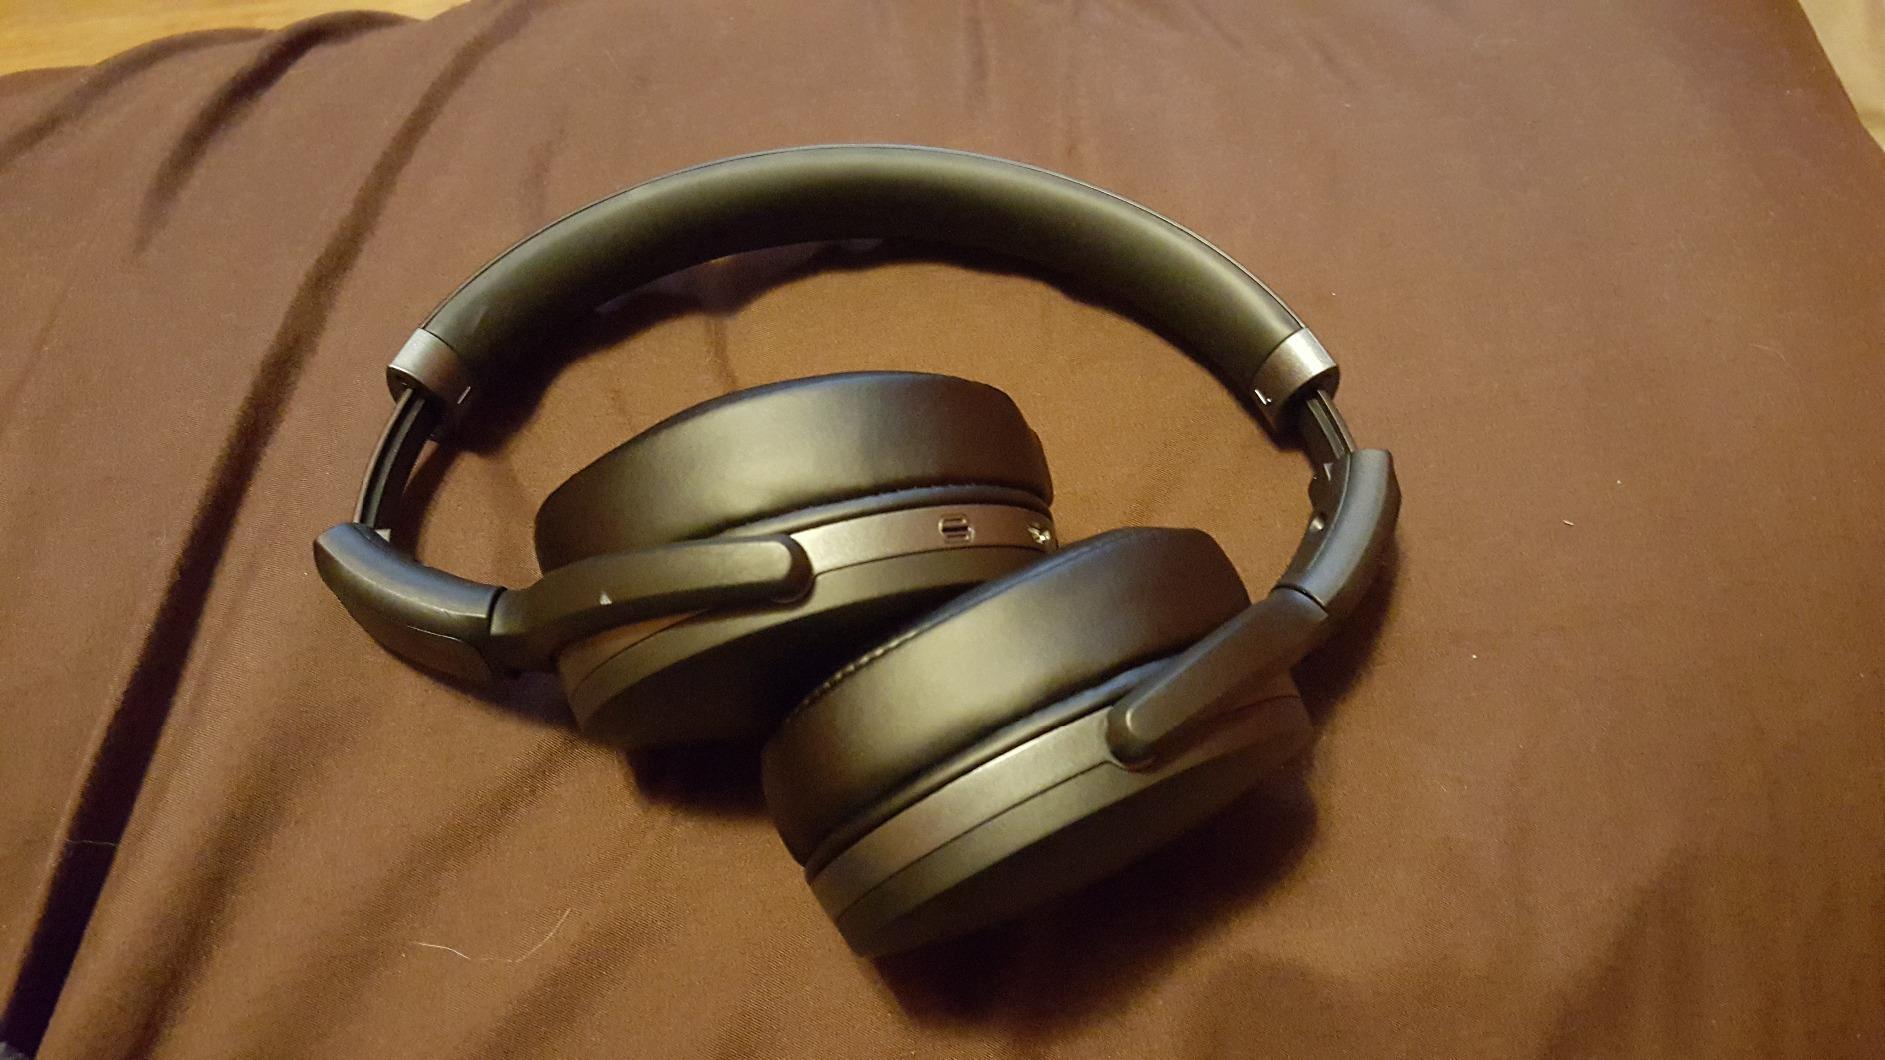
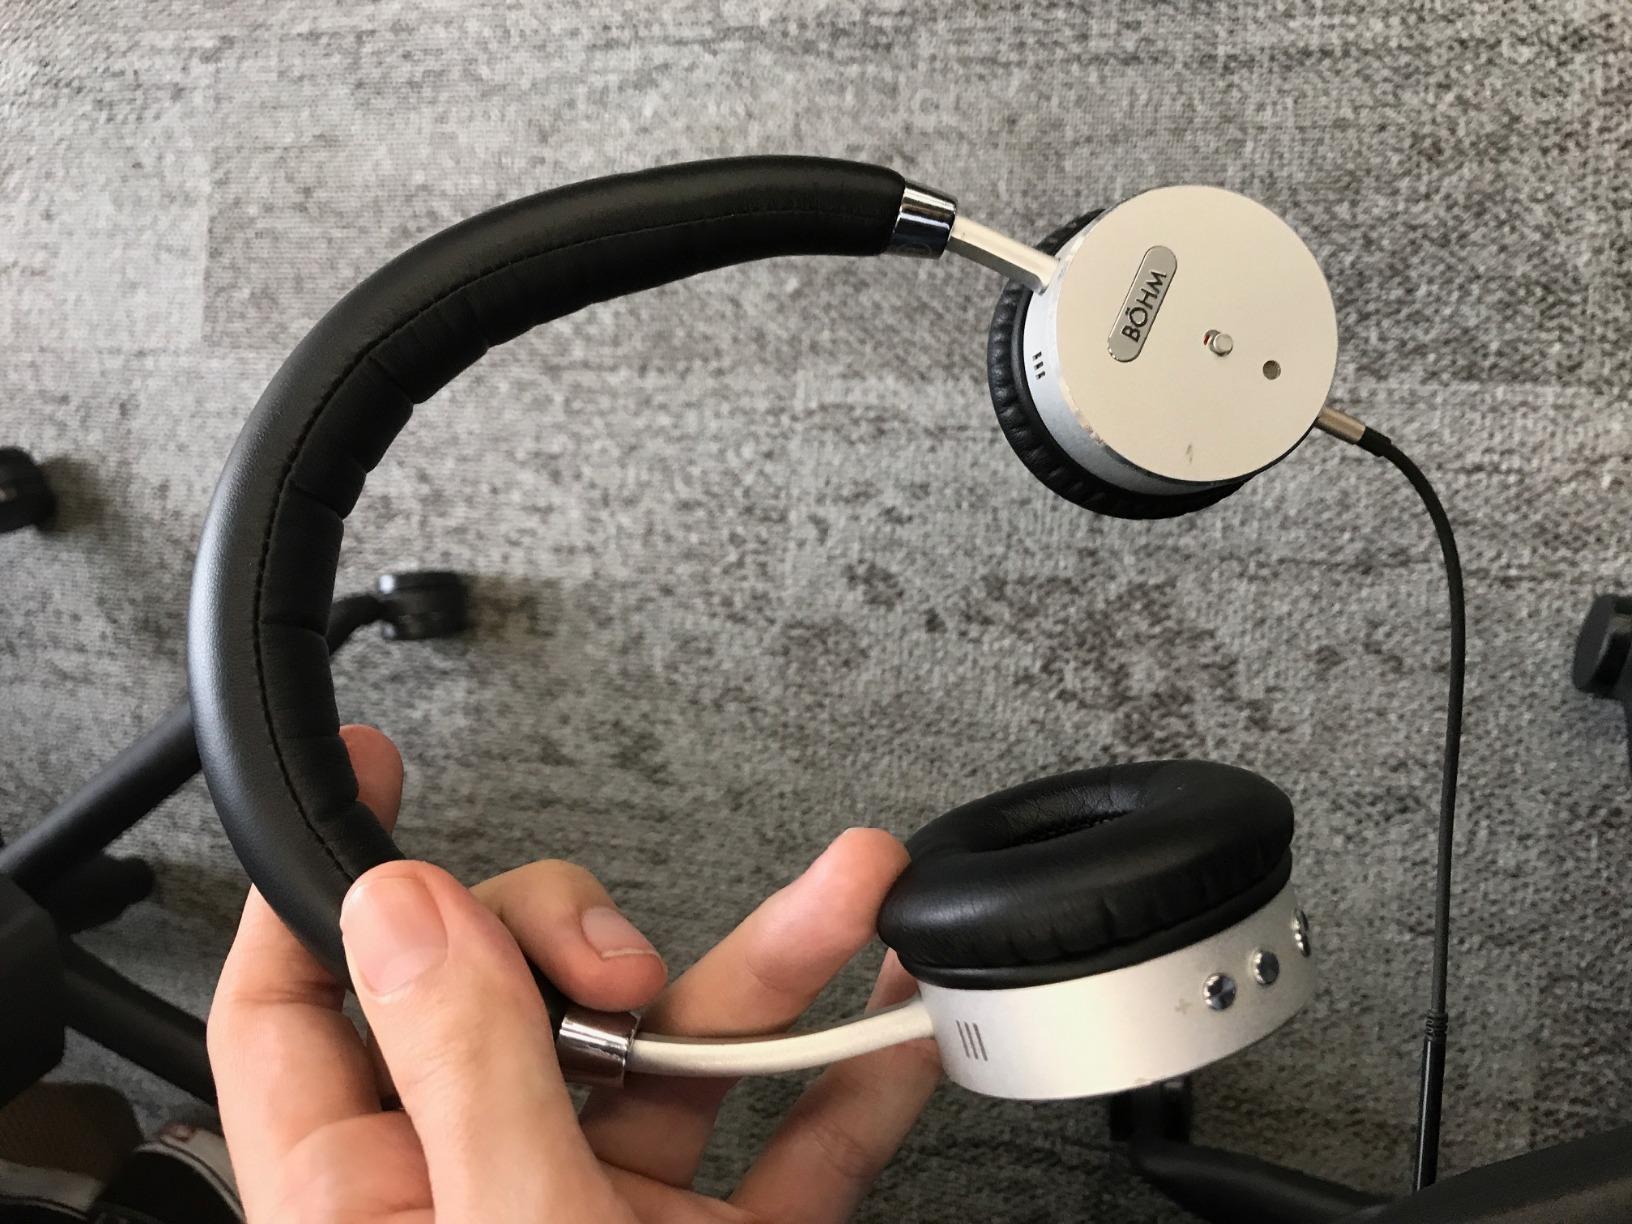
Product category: headphones
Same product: no